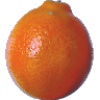
Label: tangelo